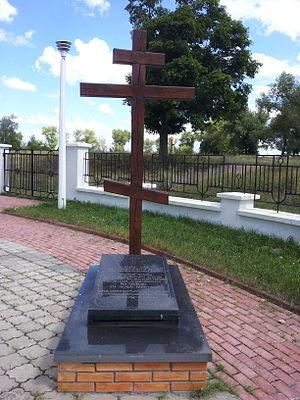
Kostobobriv est un village du raïon de Semenivka, dans l'oblast de Tchernihiv, en Ukraine.